Porta Sempione

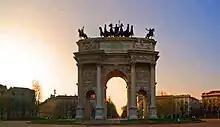
The Arch of Peace at sunset

Porta Sempione ("Simplon Gate") is a city gate of Milan, Italy. The name is used both to refer to the gate proper and to the surrounding district ("quartiere"), a part of the Zone 1 division (the historic city centre), including the major avenue of Corso Sempione. The gate is marked by a landmark triumphal arch called Arco della Pace ("Arch of Peace"), dating back to the 19th century, although its origins can be traced back to a gate of the Roman walls of Milan.